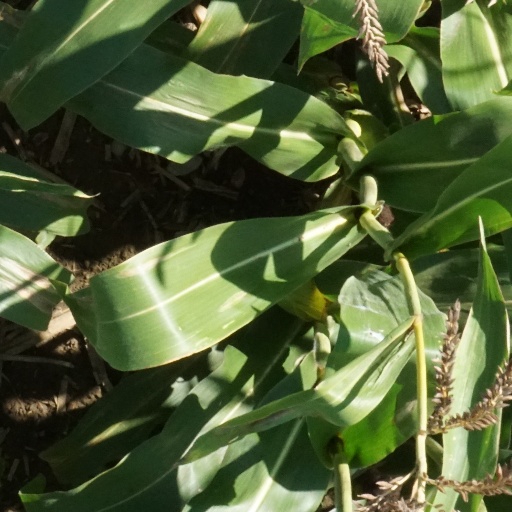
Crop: maize; corn